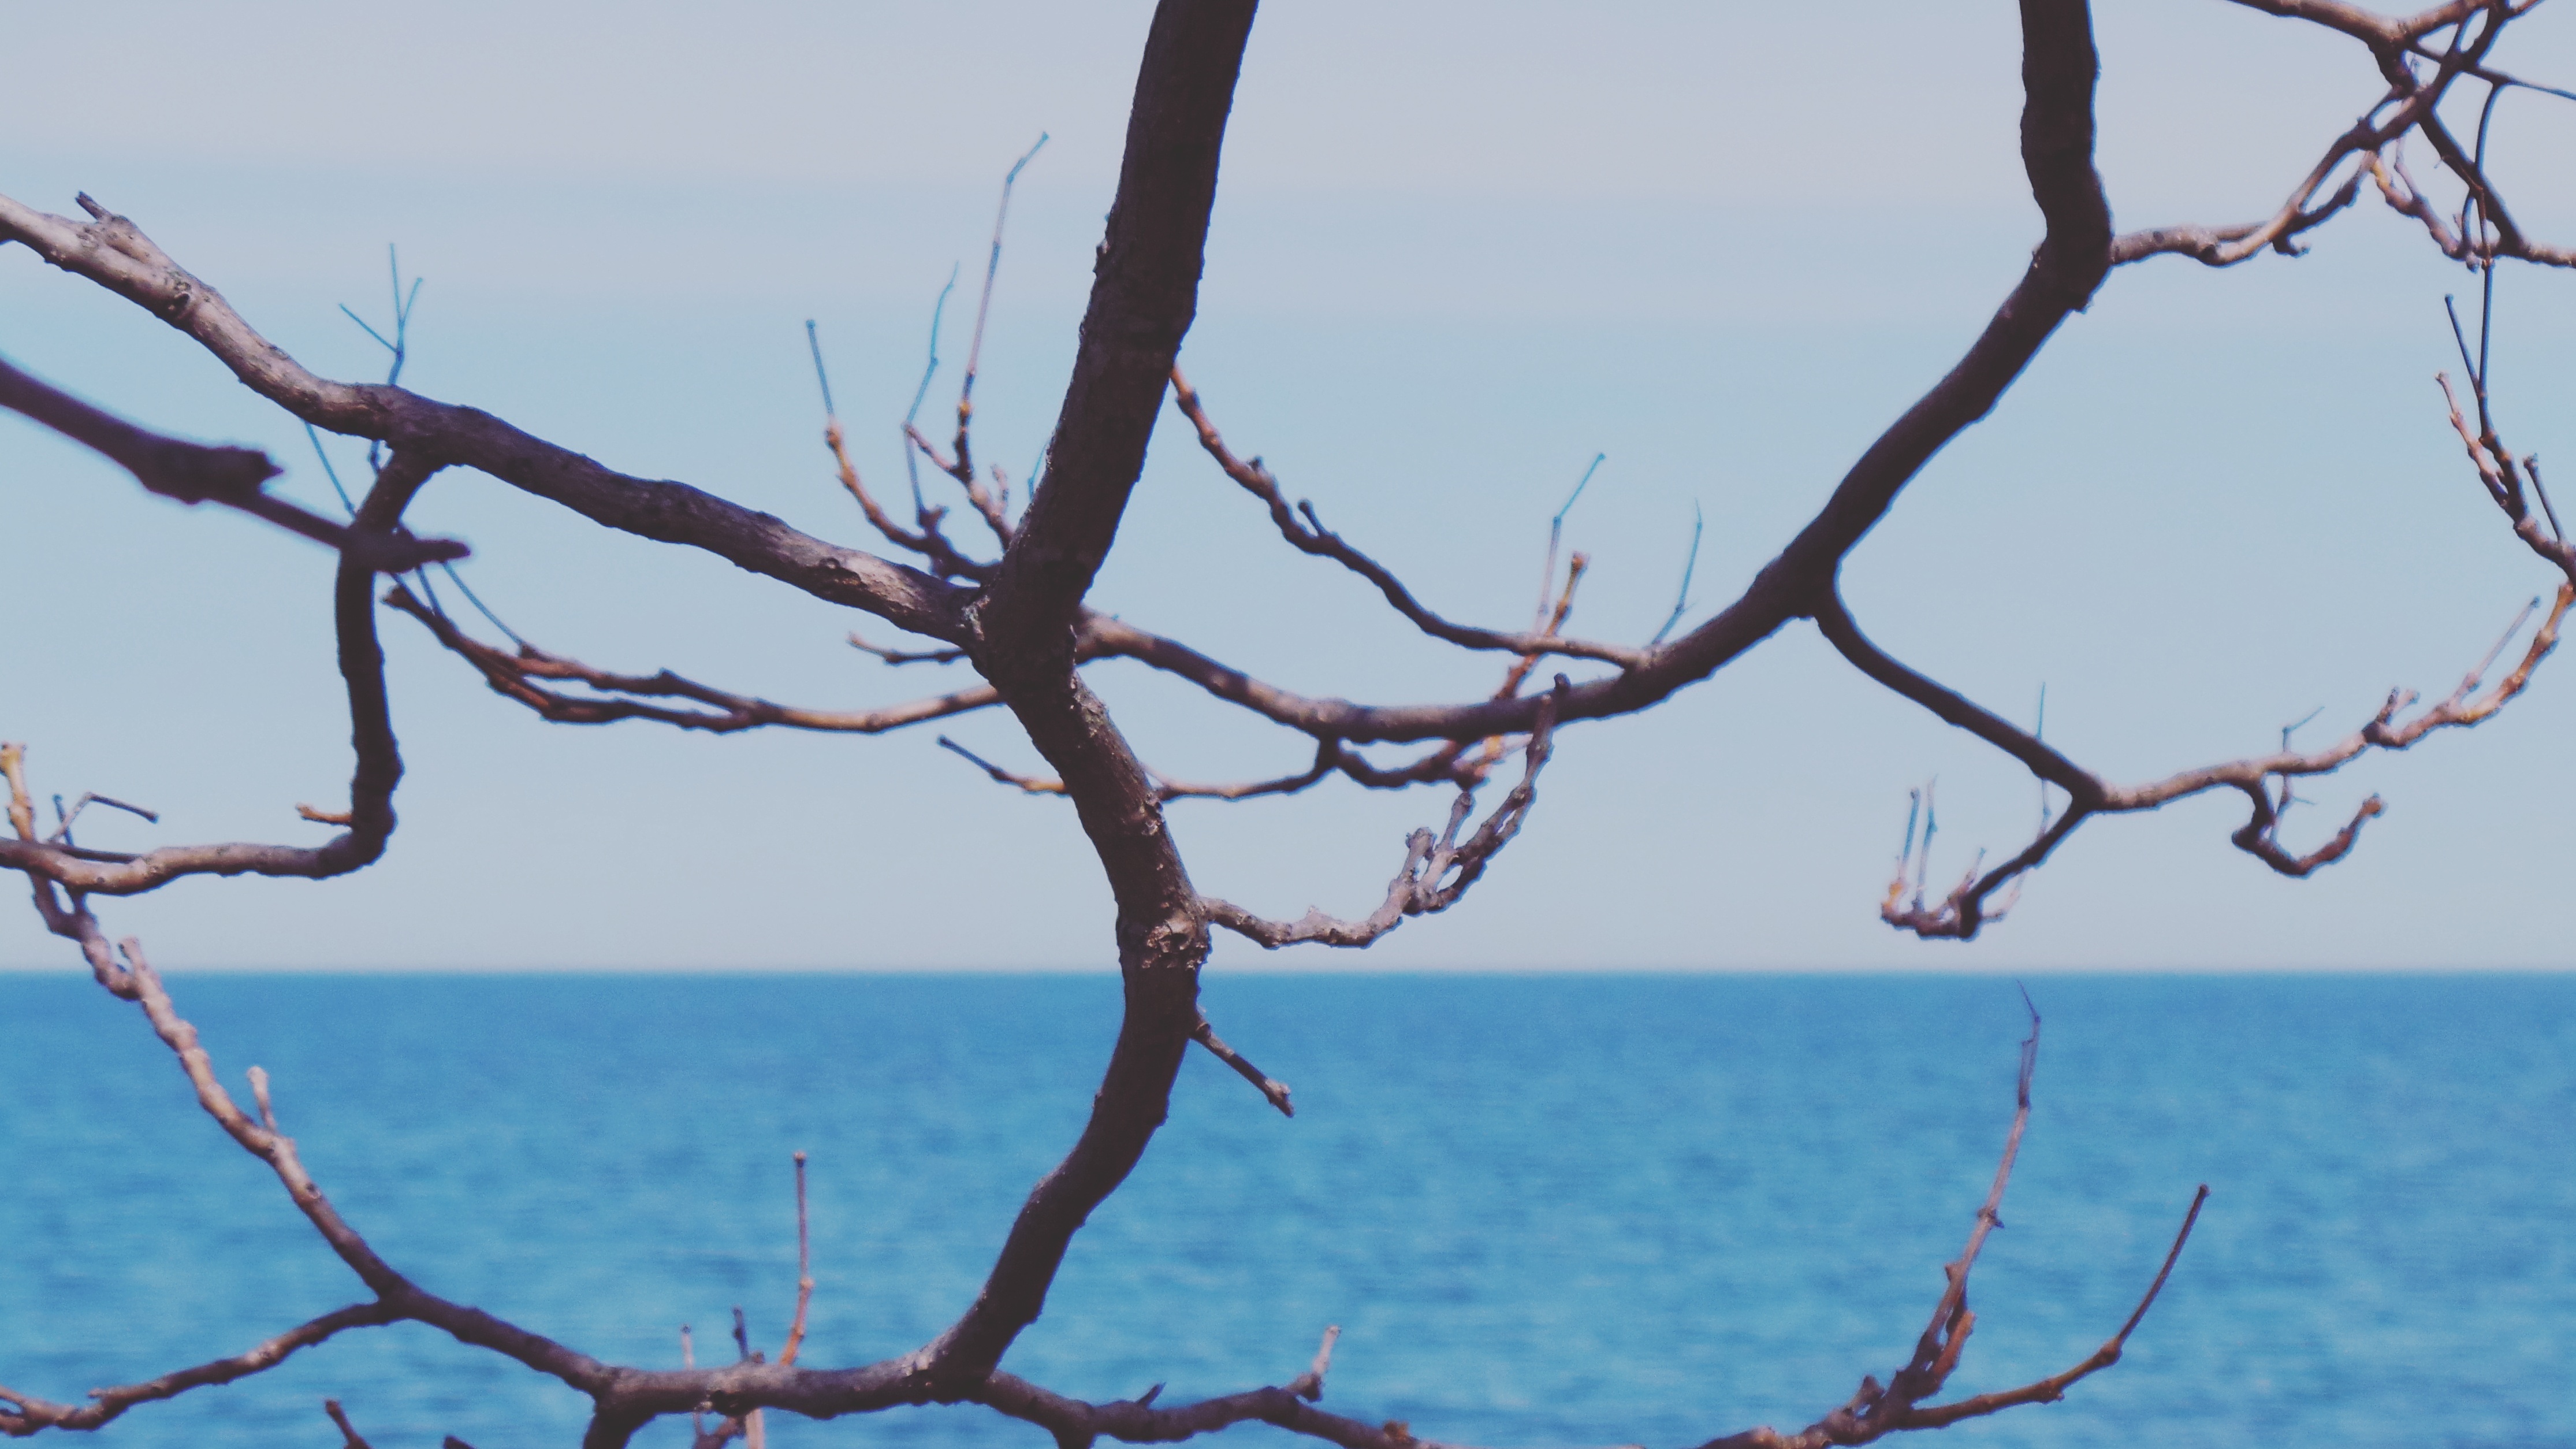
tree, branch, blossom, plant, leaf, flower, spring, twig